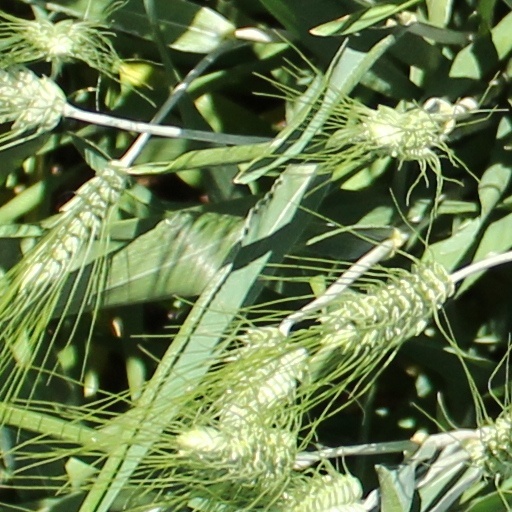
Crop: wheat